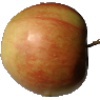
Label: Apple Red 2